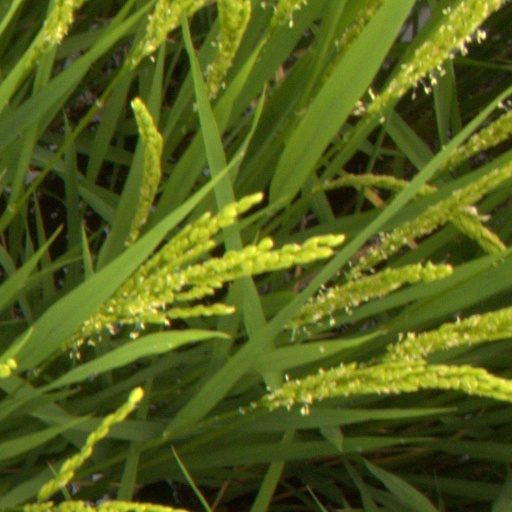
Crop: rice